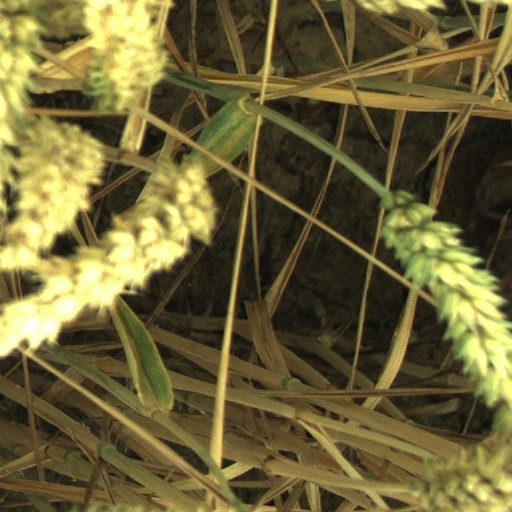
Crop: wheat